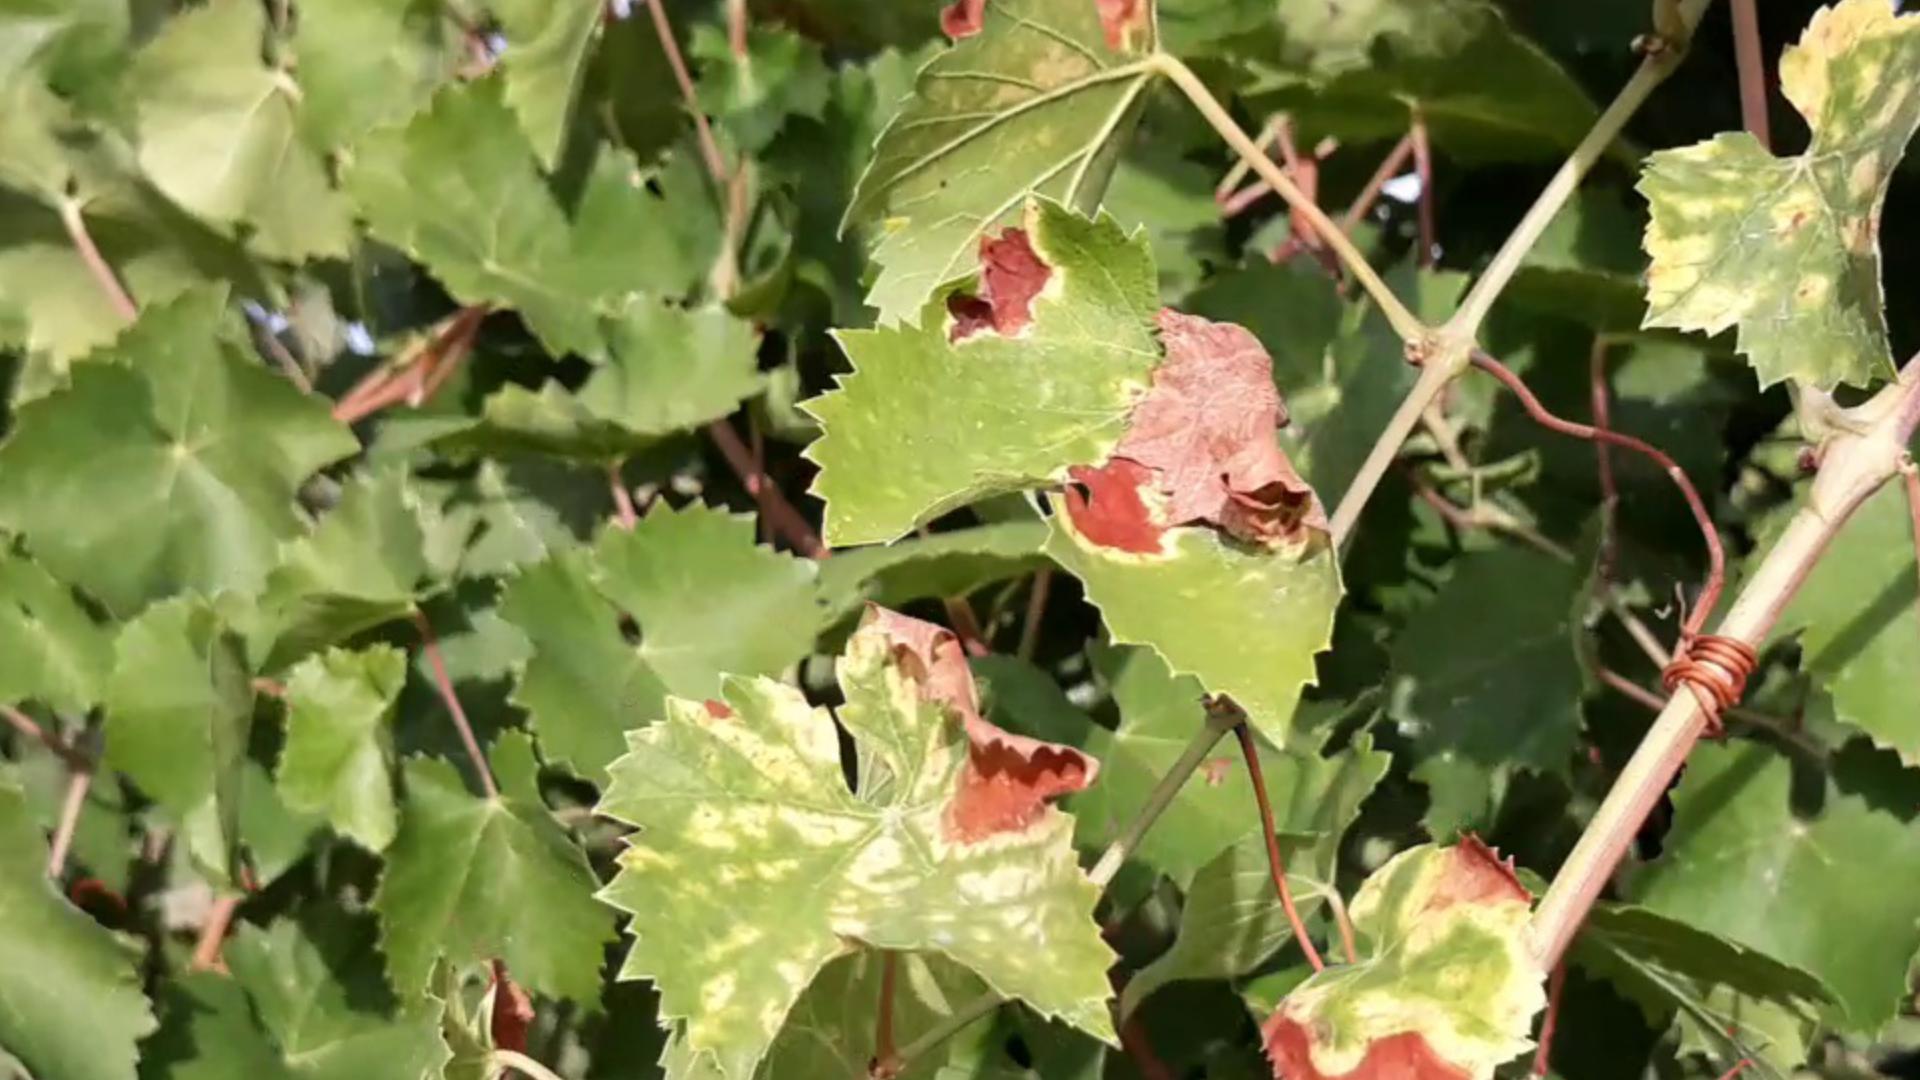
Label: esca